Apayrı

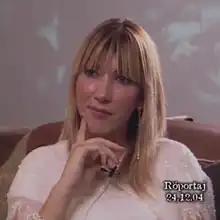
Following the release of "Aşk Kadın Ruhundan Anlamıyor" (2004), Yener's dissatisfaction with her music style in her previous works led her to try a new style in "Apayrı".

After releasing her debut album "Senden İbaret" (2000), followed by "Sen Yoluna... Ben Yoluma..." (2002) and "Aşk Kadın Ruhundan Anlamıyor" (2004), many songwriters and fans started to develop a sense for Yener's preferred musical style. This musical style, which can be seen in many of her initial songs, including "Şansın Bol Olsun", "Küs" and "Kırmızı", consisted of high-speed pop songs that according to some critics were suitable for putting "hands in the air". The real hallmark of these pieces was their lyrics, which were mostly about an ended love after which Yener would be portrayed as a strong woman despite the separation and her hatred for her ex-lover. Emphasizing that the loser after the end of this relationship was the guy, these lyrics constituted the "classic Hande Yener concept" according to "Hürriyet Kelebek" columnist Sadi Tirak. Altan Çetin, Alper Narman and Fettah Can wrote and composed different pieces that created this concept of "a woman who leaves and doesn't look behind" in her first three albums.